Per Il Volo

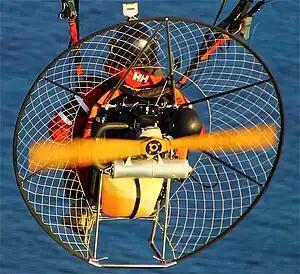
a Per Il Volo Miniplane, powered by the company's own Per Il Volo Top 80 engine

Per Il Volo is an Italian aircraft manufacturer based in Galliera Veneta. The company specializes in the design and manufacture of paramotors and aircraft engines.